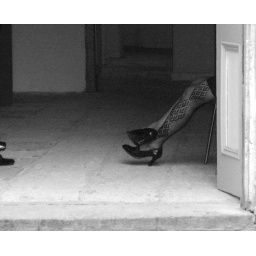
only the door of a normal house in havanna